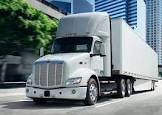
Vehicle type: Cars